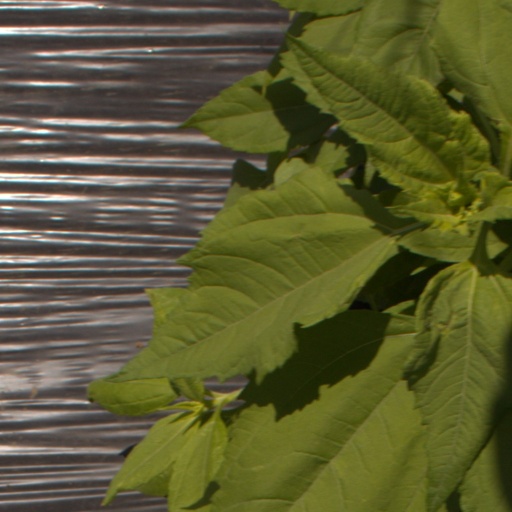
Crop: Jerusalem artichoke